Airlie, South Yarra, Melbourne

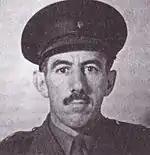
Lieutenant-Colonel Egerton Mott

At the suggestion of General Thomas Blamey special forces were trained in Australia to infiltrate enemy-controlled territory in the South Pacific using similar methods to those employed by the French Resistance. These forces were controlled by a small team called Z Special Unit headed by Lieutenant-Colonel Egerton Mott.